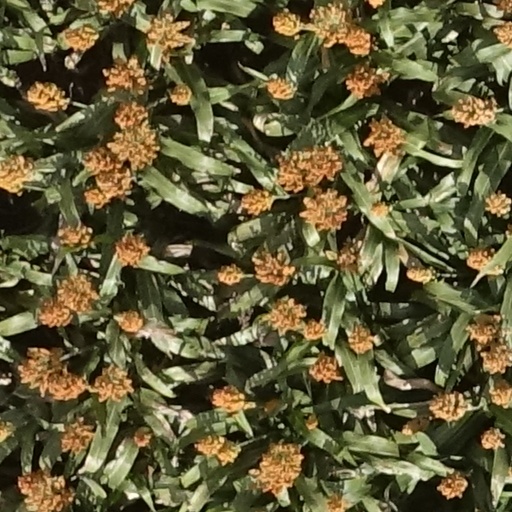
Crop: sorghum